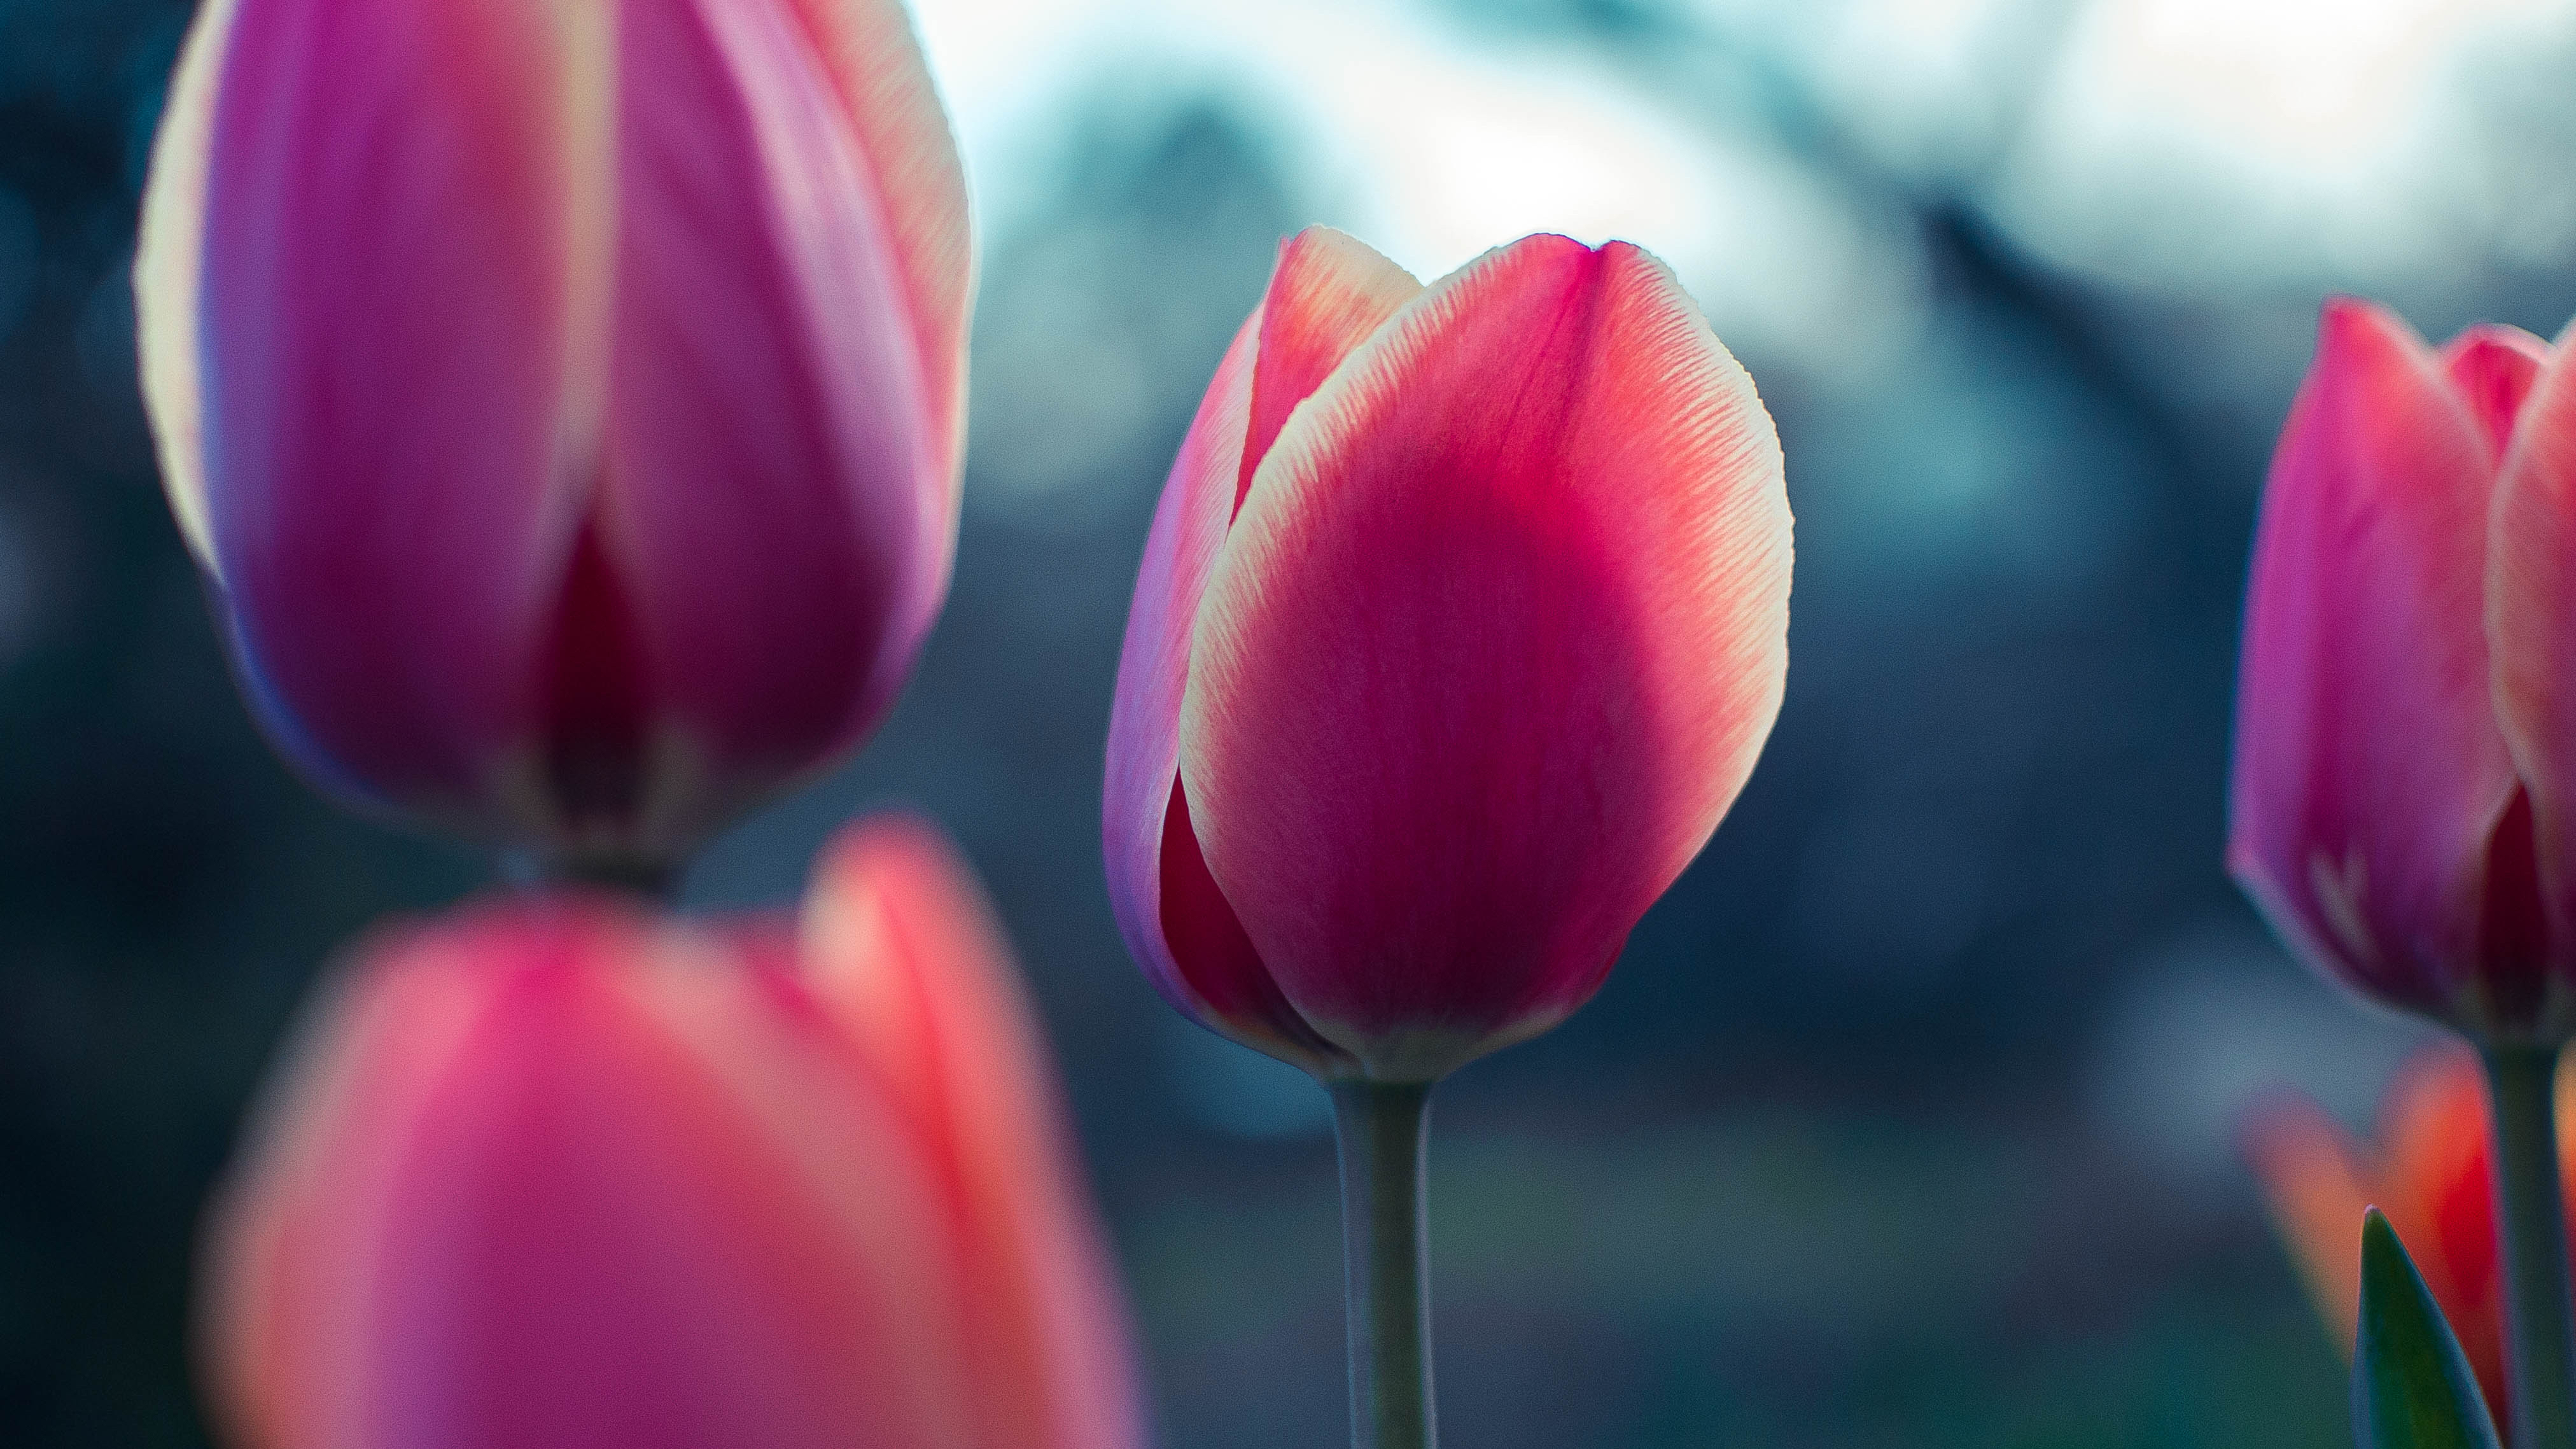
plant, flower, petal, tulip, red, pink, macro photography, flowering plant, lily family, plant stem, land plant